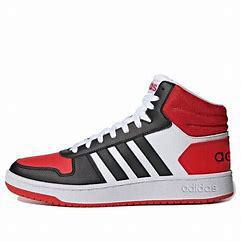
Brand: adidas
Model: neo Adidas NEO Hoops 2